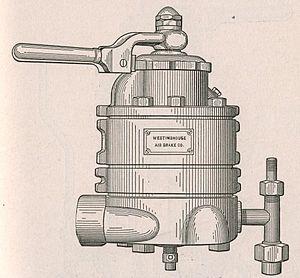
Le frein à air automatique est un système de freinage à air comprimé inventé par George Westinghouse en 1872 et utilisé sur tous les engins et trains actuels. Il est fondé sur un principe de sécurité qui permet de desserrer les freins uniquement lorsqu'il est mis sous pression et sans avaries. Dans le cas contraire, la baisse de pression entraîne le serrage automatique des freins et provoque l'arrêt du train, le frein est dit automatique. Pour circuler sur le réseau ferroviaire français, le frein doit être automatique, continu, modérable et inépuisable.